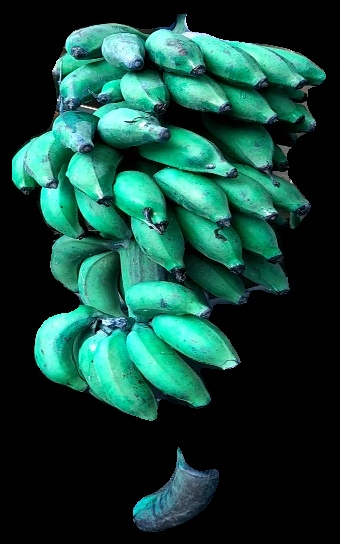
Variety: rasbale
Grade: grade3